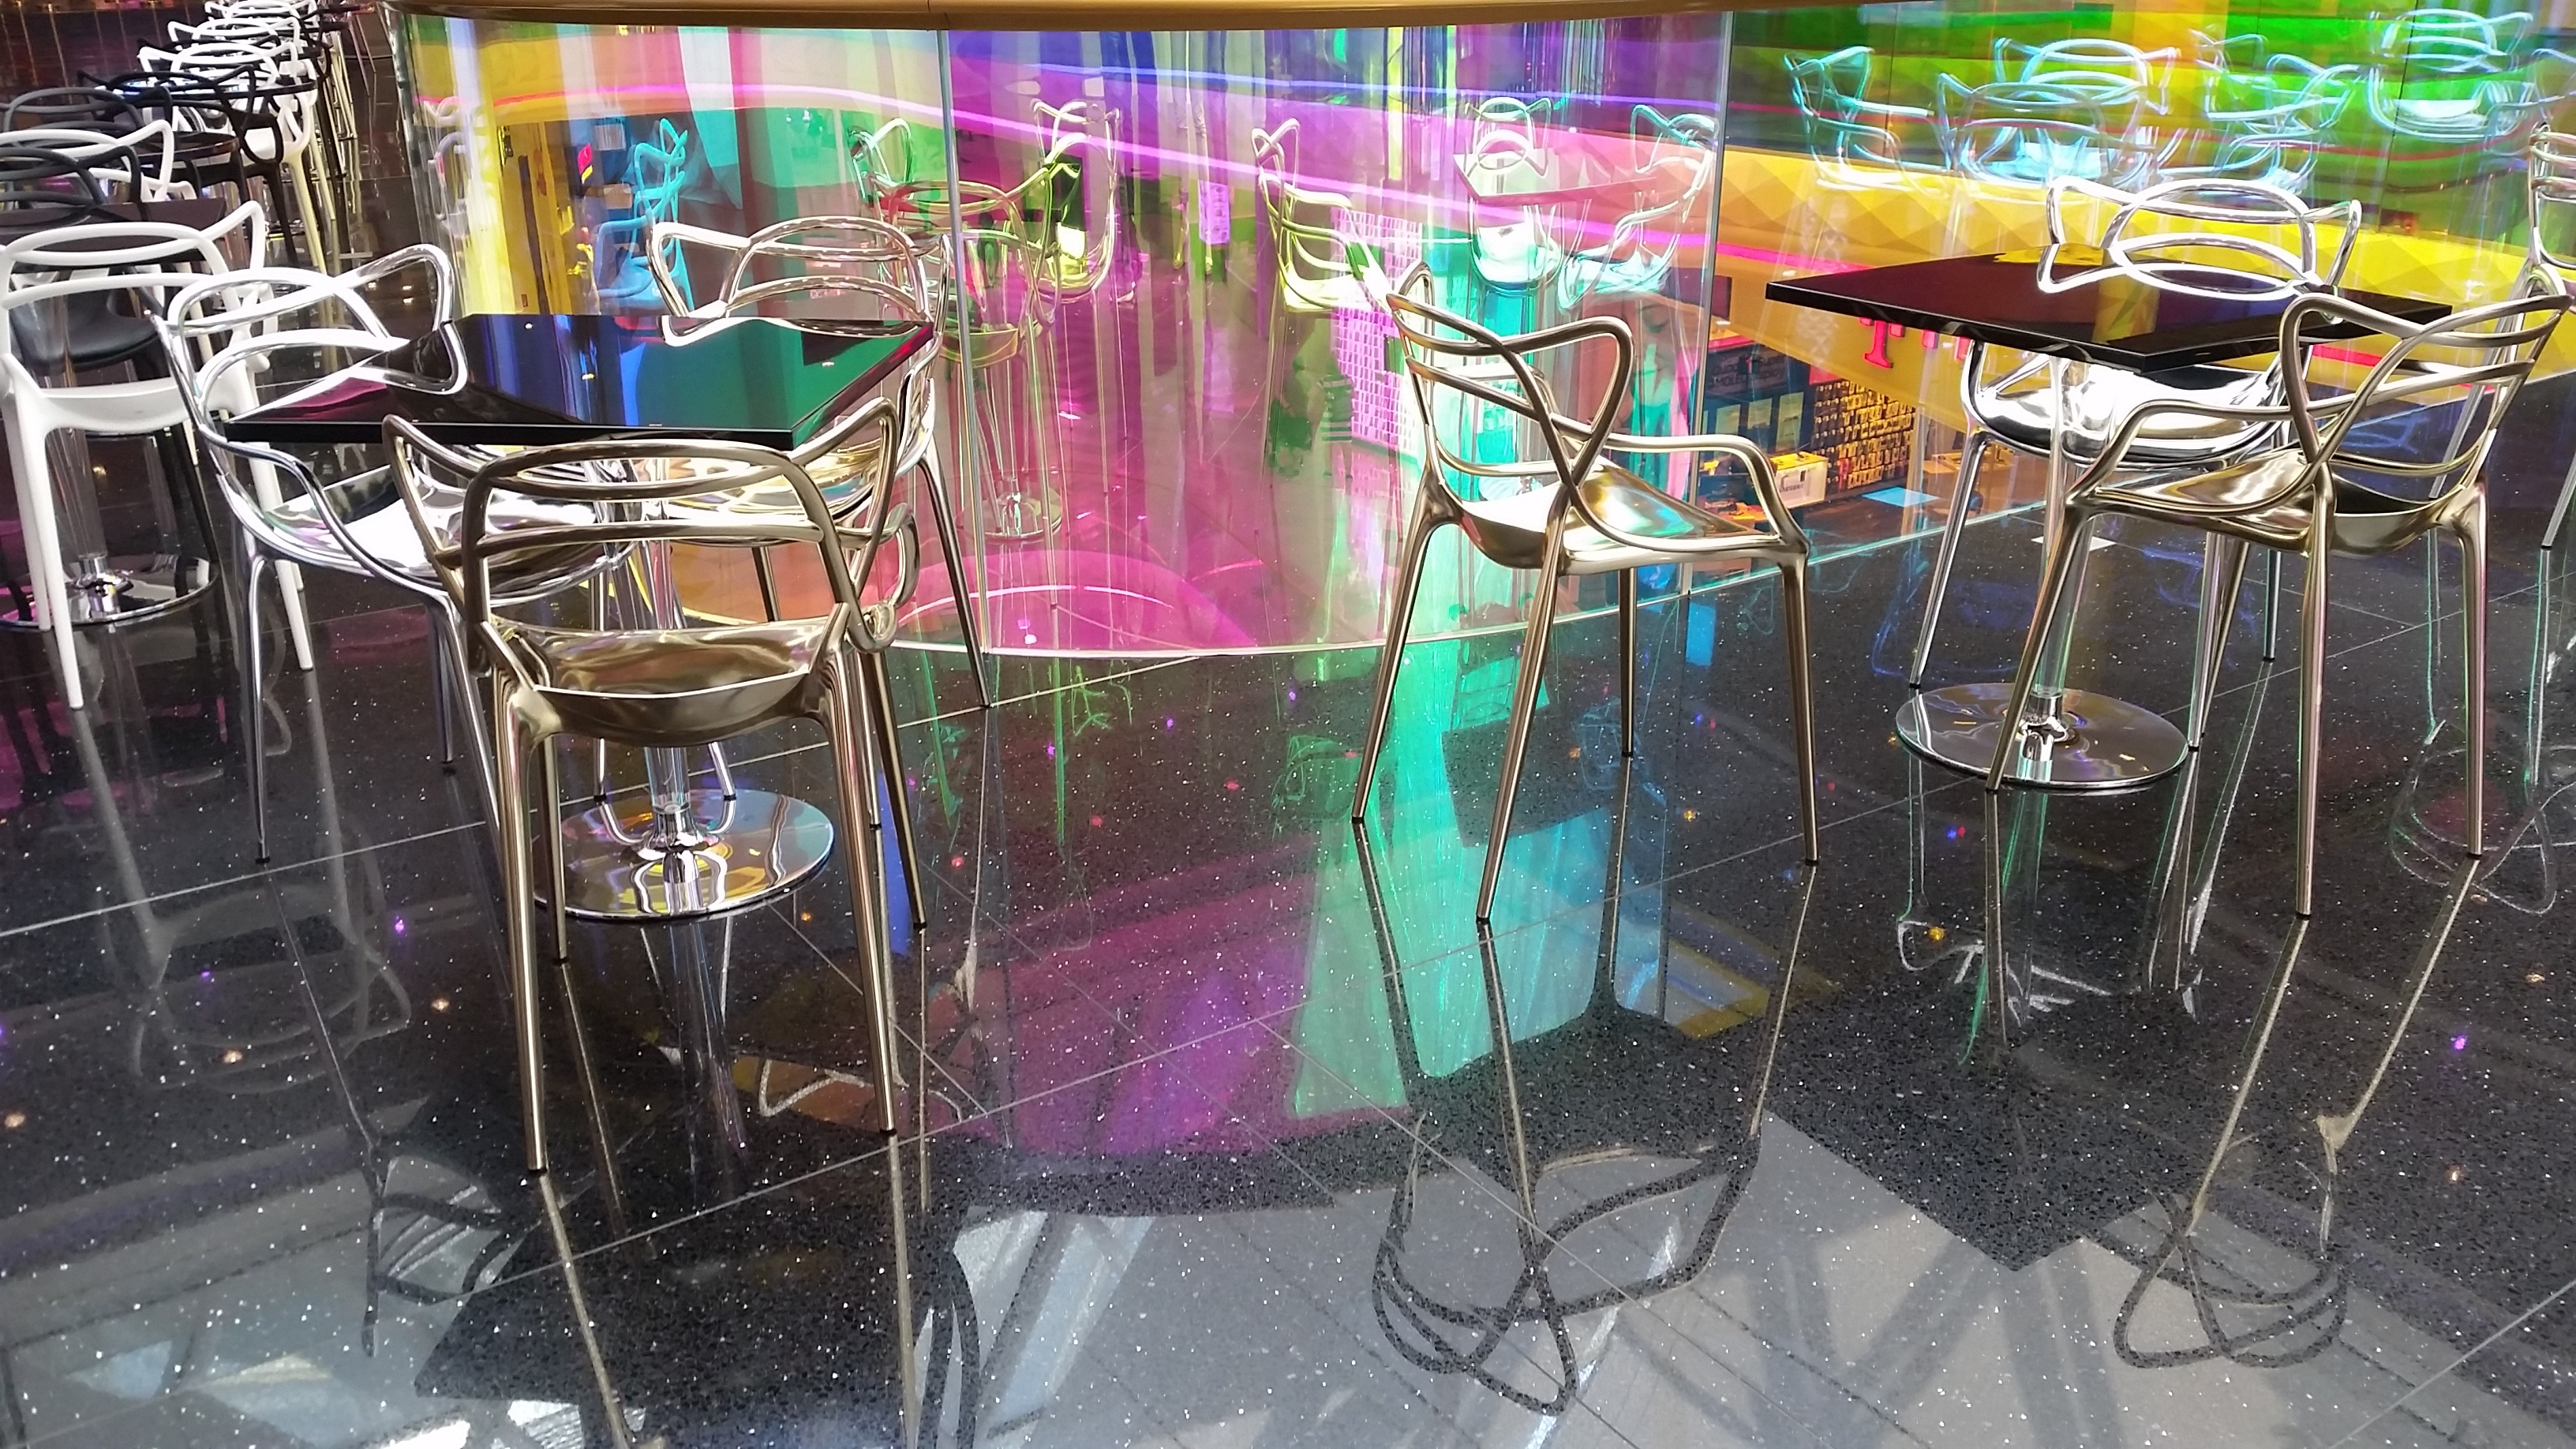
cafe, chair, glass, bar, counter, color, chairs, disco, mirroring, cinema foyer, megaplex, pasching